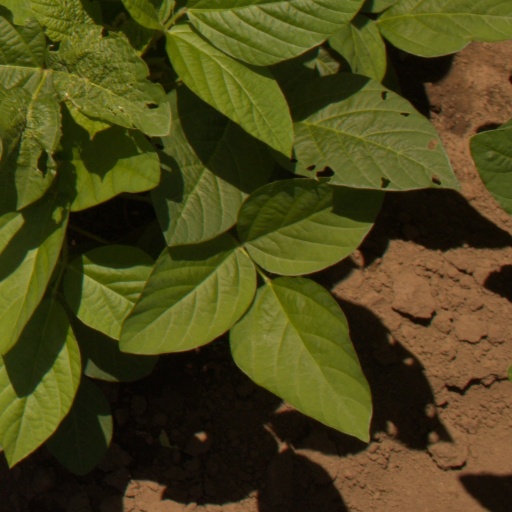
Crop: soybean